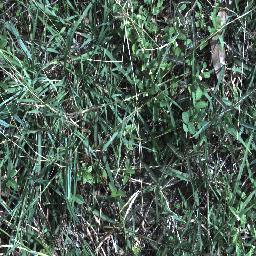
Label: negative